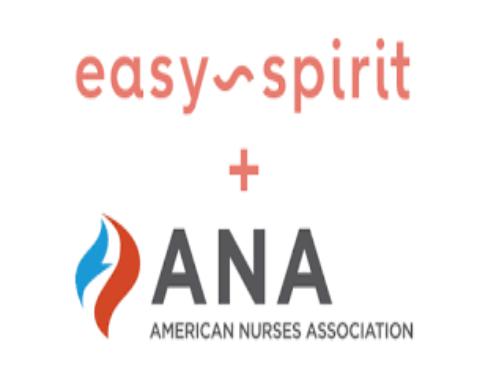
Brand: Easy Spirit
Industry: Clothes